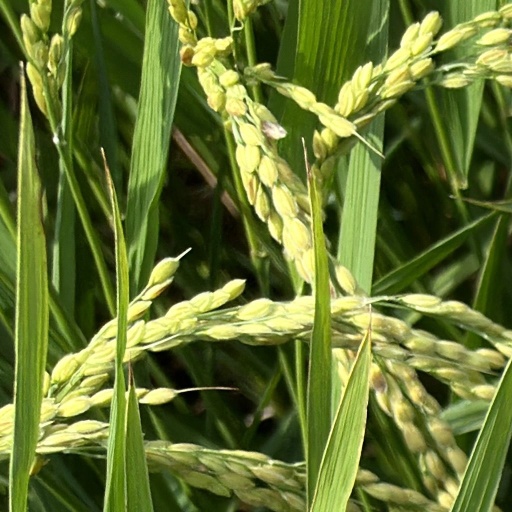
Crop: rice